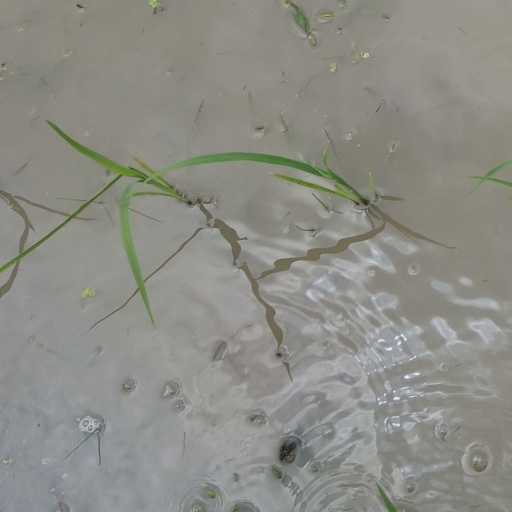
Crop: rice